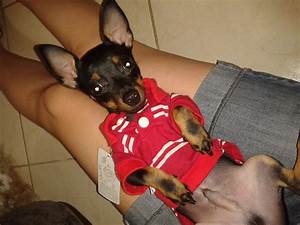
Label: cane